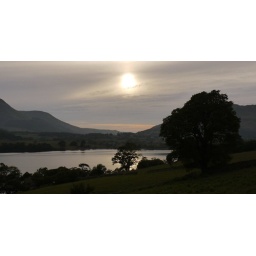
sunset over the lake on my way home after a good evening walk around buttermere